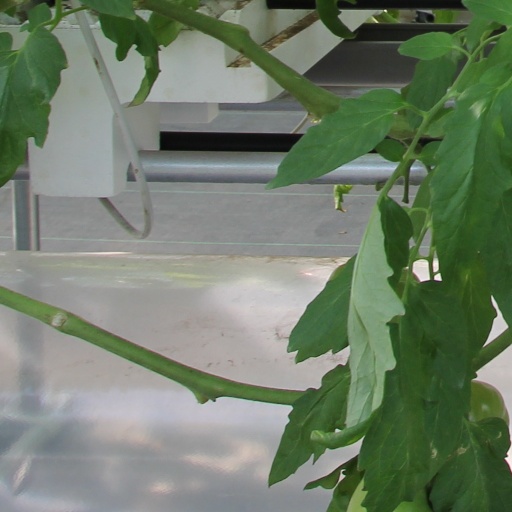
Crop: tomato